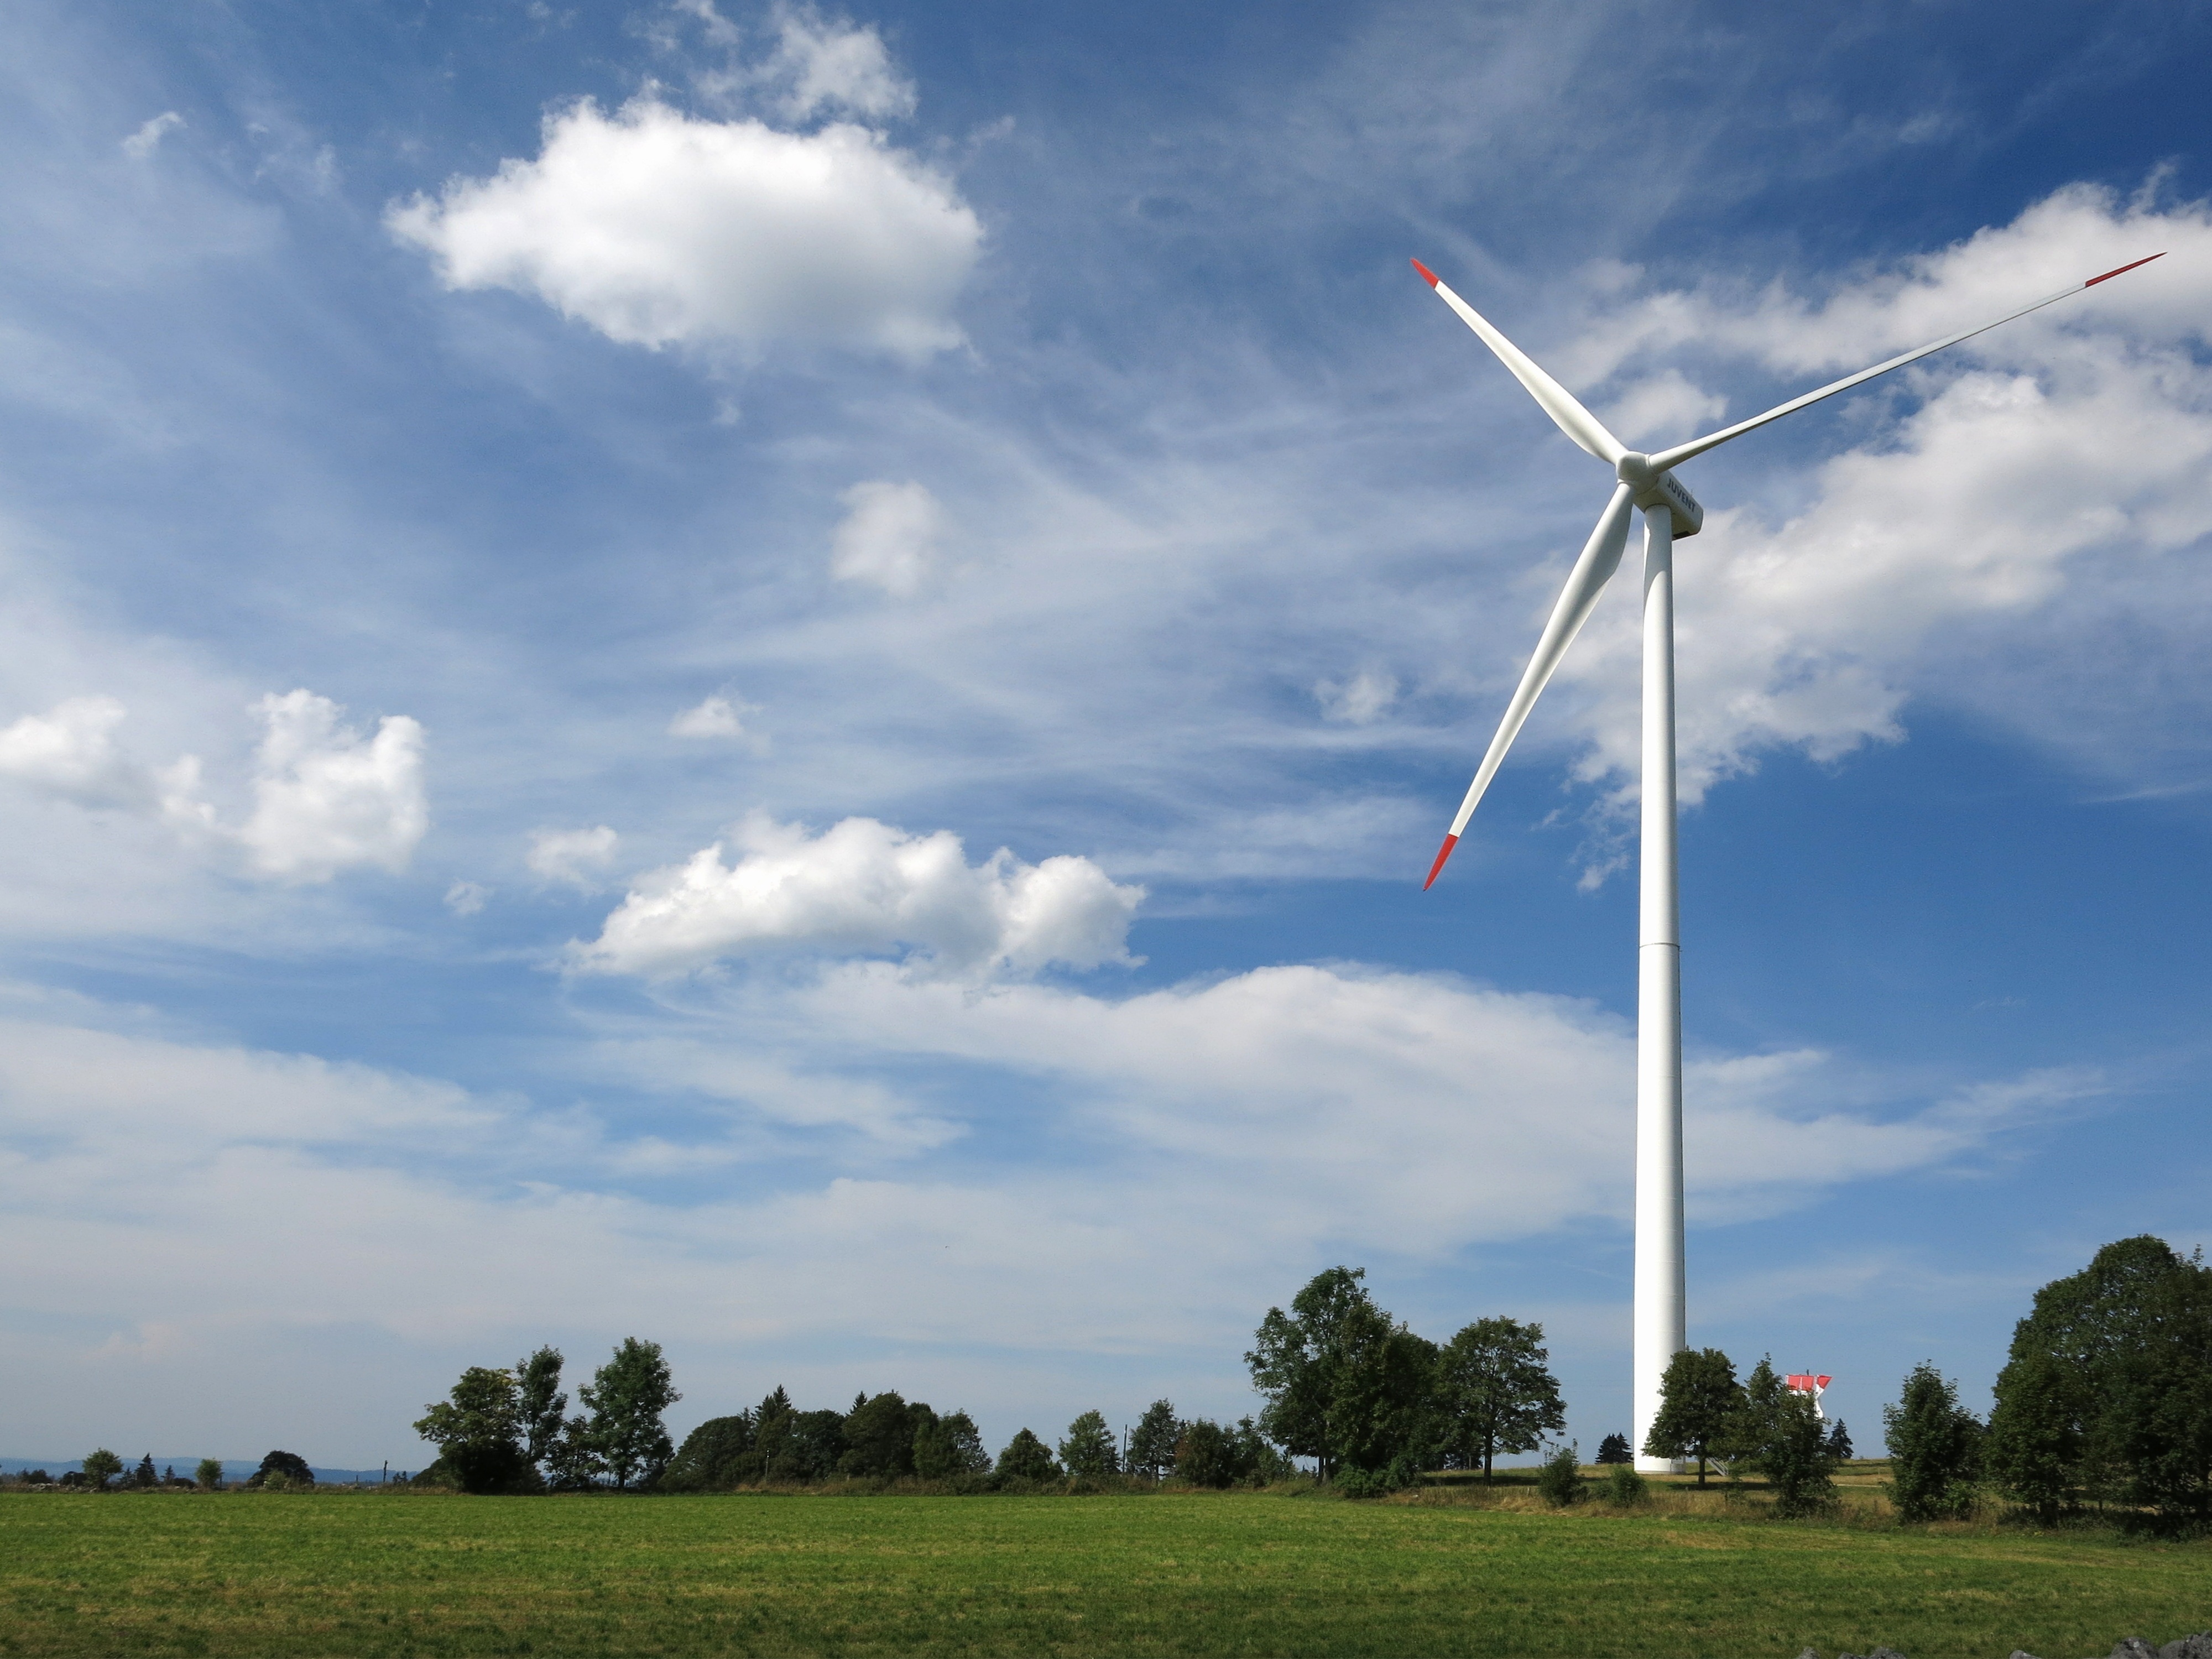
landscape, sky, technology, field, windmill, wind, environment, machine, blue, wind turbine, pinwheel, wind energy, energy, ecology, green energy, wind power, alternative, alternative energy, current, clouds, wind farm, switzerland, rotor, renewable energy, propeller, recycling, power generation, wind park, environmental protection, responsibility, environmentally friendly, environmental technology, resources, windr der, wind power plant, wind generator, rotor blades, mont soleil